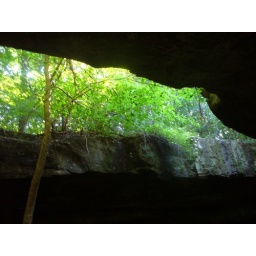
under rock bridge